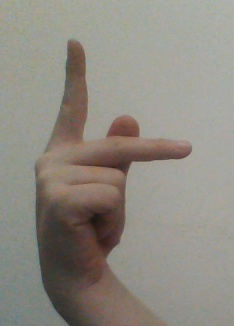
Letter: dha